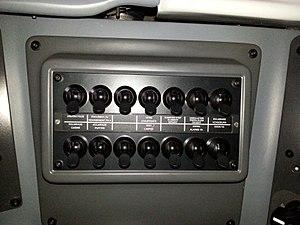
Zoom sur les interrupteurs à droite du conducteur, dans une Z50000.
La Z 50000, également appelée Francilien, ou NAT, est une rame automotrice conçue dans les années 2000 pour équiper, en Île-de-France, les lignes de banlieue du réseau Transilien, au départ de la gare du Nord, de la gare de l'Est et de la gare Saint-Lazare en remplacement, notamment, des rames inox Z 6100 surnommées les « p'tits gris ».